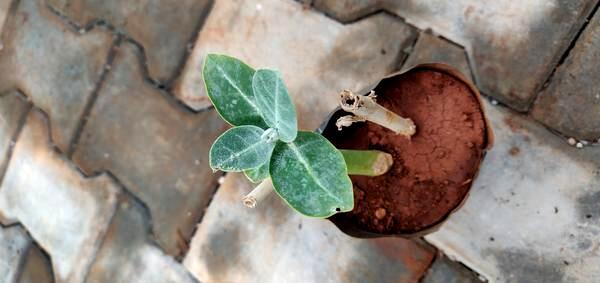
Plant: Ekka